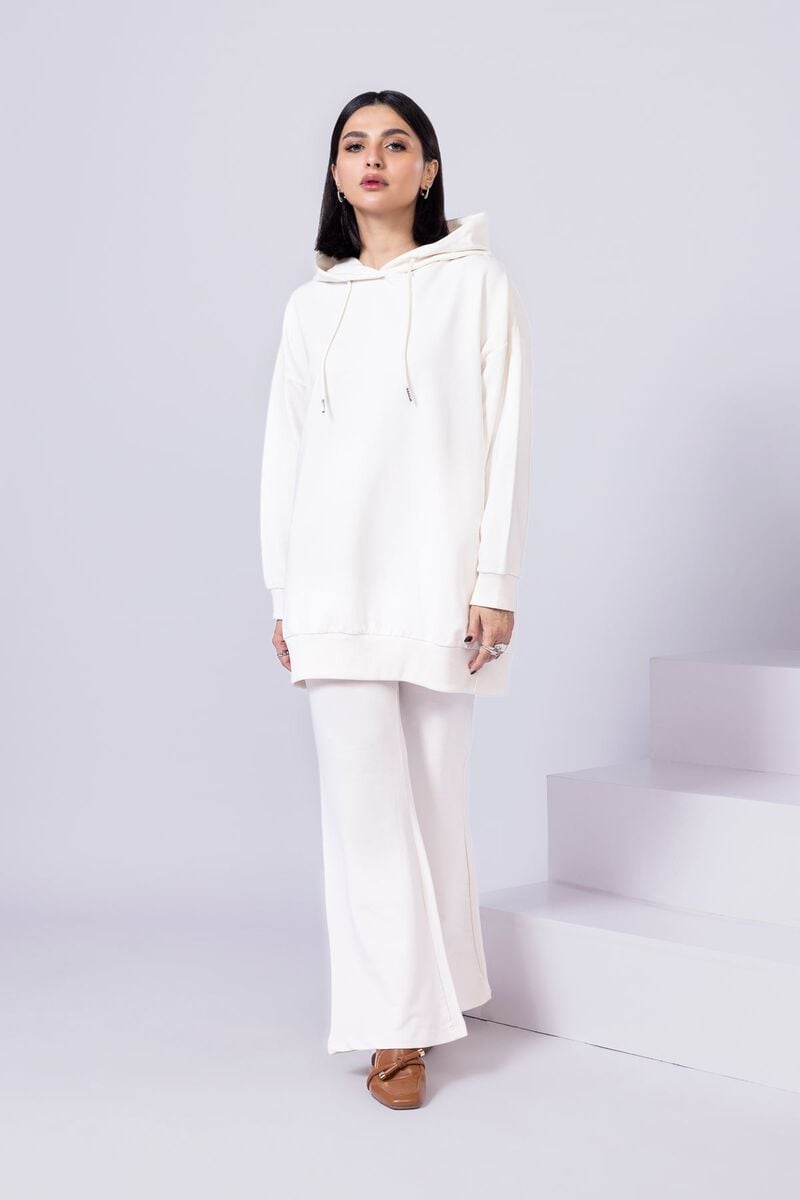
white hooded sweatshirt